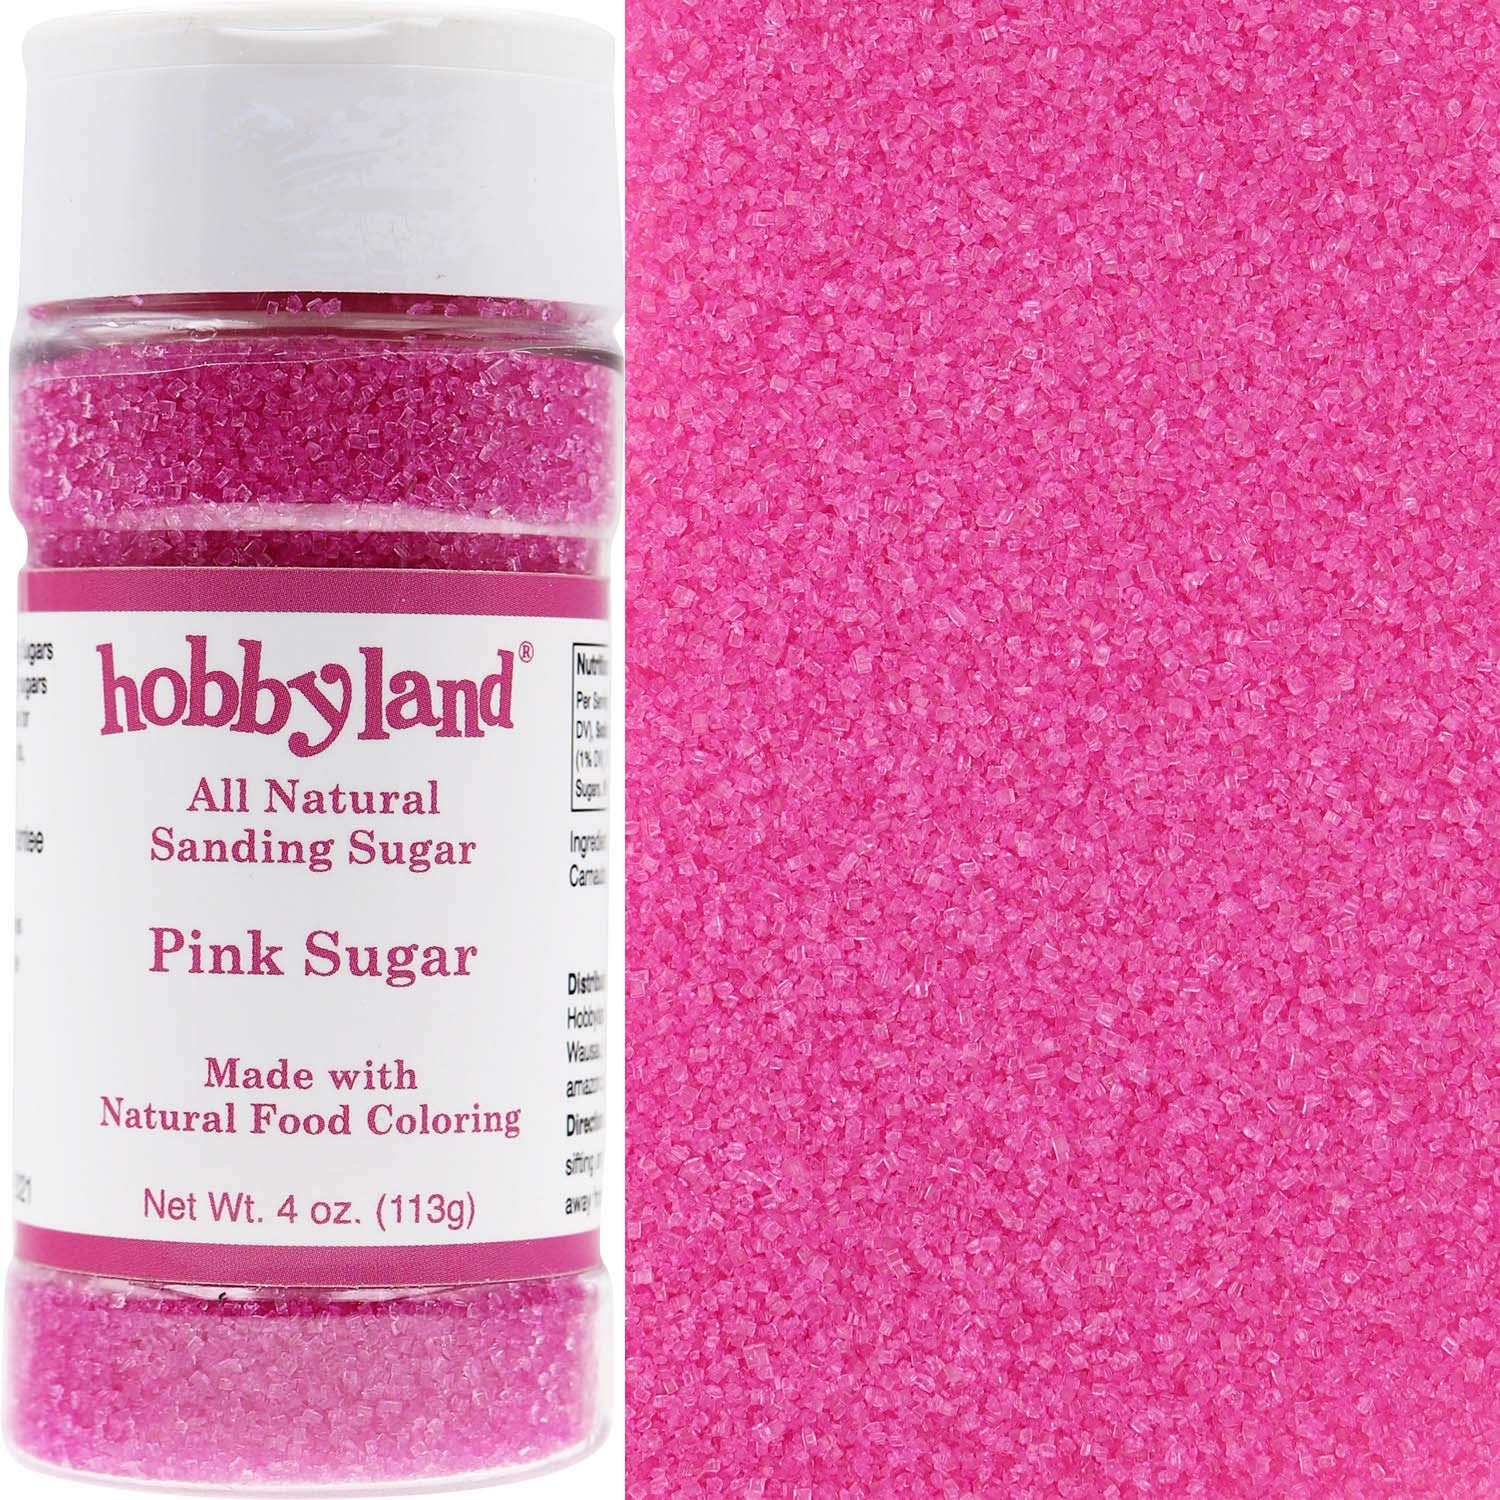
Item Name: Hobbyland Natural Colored Sanding Sugar (Pink) Made with Natural Food Coloring, Handcrafted Color, Medium Size Sugar Crystals for Decorating
Bullet Point 1: Pink Sanding Sugar, Medium Sized Crystals for Decorating
Bullet Point 2: ALL NATURAL FOOD COLORING INGREDIENTS: Sugar, Beet Root, Carnauba Wax
Bullet Point 3: HANDCRAFTED Natural colors decorating sanding sugars from real fruit and vegetables. No Synthetic Colors and Preservative-Free, No Synthetic Dyes or Preservatives, Gluten-Free, Non-GMO, GMO-Free, Vegan, Natural Sugars, Made in a Peanut and Nut Free Facility, Made in USA
Bullet Point 4: DIRECTIONS: Remove the clear plastic safety seal wrapped around the cap and bottle. Unscrew the cap and remove the pressure sensitive seal. Reattach the cap. Sift sugar onto your dessert until your desired decorative topping effect. Store in a cool place away from strong light.
Bullet Point 5: USES: Edible sprinkles that are medium sized sanding sugars. Add decorative sugar to candy coatings, frostings, fudges, chocolates, ice creams, yogurts, smoothies, cookies, cakes, cupcakes, donuts, marshmallows, breads, baked goods and desserts.
Product Description: <b>SANDING SUGAR SPRINKLES:</b> Sugar Sprinkles (Pink, 4 oz)<br> <br> <b>NATURALLY COLORED SUGAR:</b> Fruit and Vegetable Based Coloring, No Synthetic Colors and Preservative-Free, No Synthetic Dyes or Preservatives, Gluten-Free, Non-GMO, GMO-Free, Vegan, Natural Sugars, Made in USA</br> </br> <b>NATURAL INGREDIENTS:</b> Sugar, Beet Root, Carnauba Wax</br> </br> <b>SUGAR CONVERSION:</b> 4 grams equals 1 teaspoon</br> </br> <b>DIRECTIONS:</b> Remove the clear plastic safety seal wrapped around the cap and bottle. Unscrew the cap and remove the pressure sensitive seal. Reattach the cap. The cap has two closures for sifting and pouring. Sift sugar onto your dessert until your desired decorative topping effect. Store in a cool place away from strong light.</br> </br> <b>USES:</b> Add decorative sugar to candy coatings, frostings, fudges, chocolates, ice creams, yogurts, smoothies, cookies, cakes, cupcakes, donuts, marshmallows, breads, baked goods and desserts.</br>
Value: 4.0
Unit: Ounce

Price: 11.99